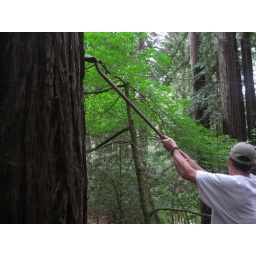
Dan finds a dead tree near the Richard's house